Garratt locomotive

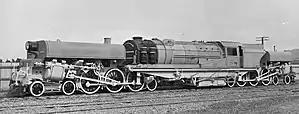
A NZR G class Garratt locomotive

New South Wales Government Railways introduced the AD60 Garratt in 1952, built by Beyer, Peacock. The AD60 weighed 265 tonnes, with a 16-tonne axle loading. As delivered, it developed a tractive effort of ), not as powerful as the South African Railways GMA/M Garratts of 1954, which developed a tractive effort of . Following modifications in 1958 to thirty AD60s, their tractive effort was increased to . These locomotives remained in service until the early 1970s with a replacement "6042" using the boiler cradle of 6043 (The original was scrapped in 1968) the last withdrawn in February 1973. Oberg wrote he witnessed an AD60 clear a dead 1220-tonne double-headed diesel freight (total weight 1450 tonnes) from a 1 in 55 grade without wheel slip. Four AD60's survive today: 6029 (which operates occasionally out of Thirlmere), 6039 (under private ownership at Dorrigo Museum), 6040 (on static display at THNSW, Thirlmere), & 6042 (also owned by the Dorrigo museum but sitting in the middle of a field in Forbes, NSW).